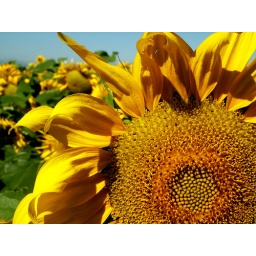
Macro of sunflower in a field of sunflowers taken on a bright sunny blue sky day in Colorado.